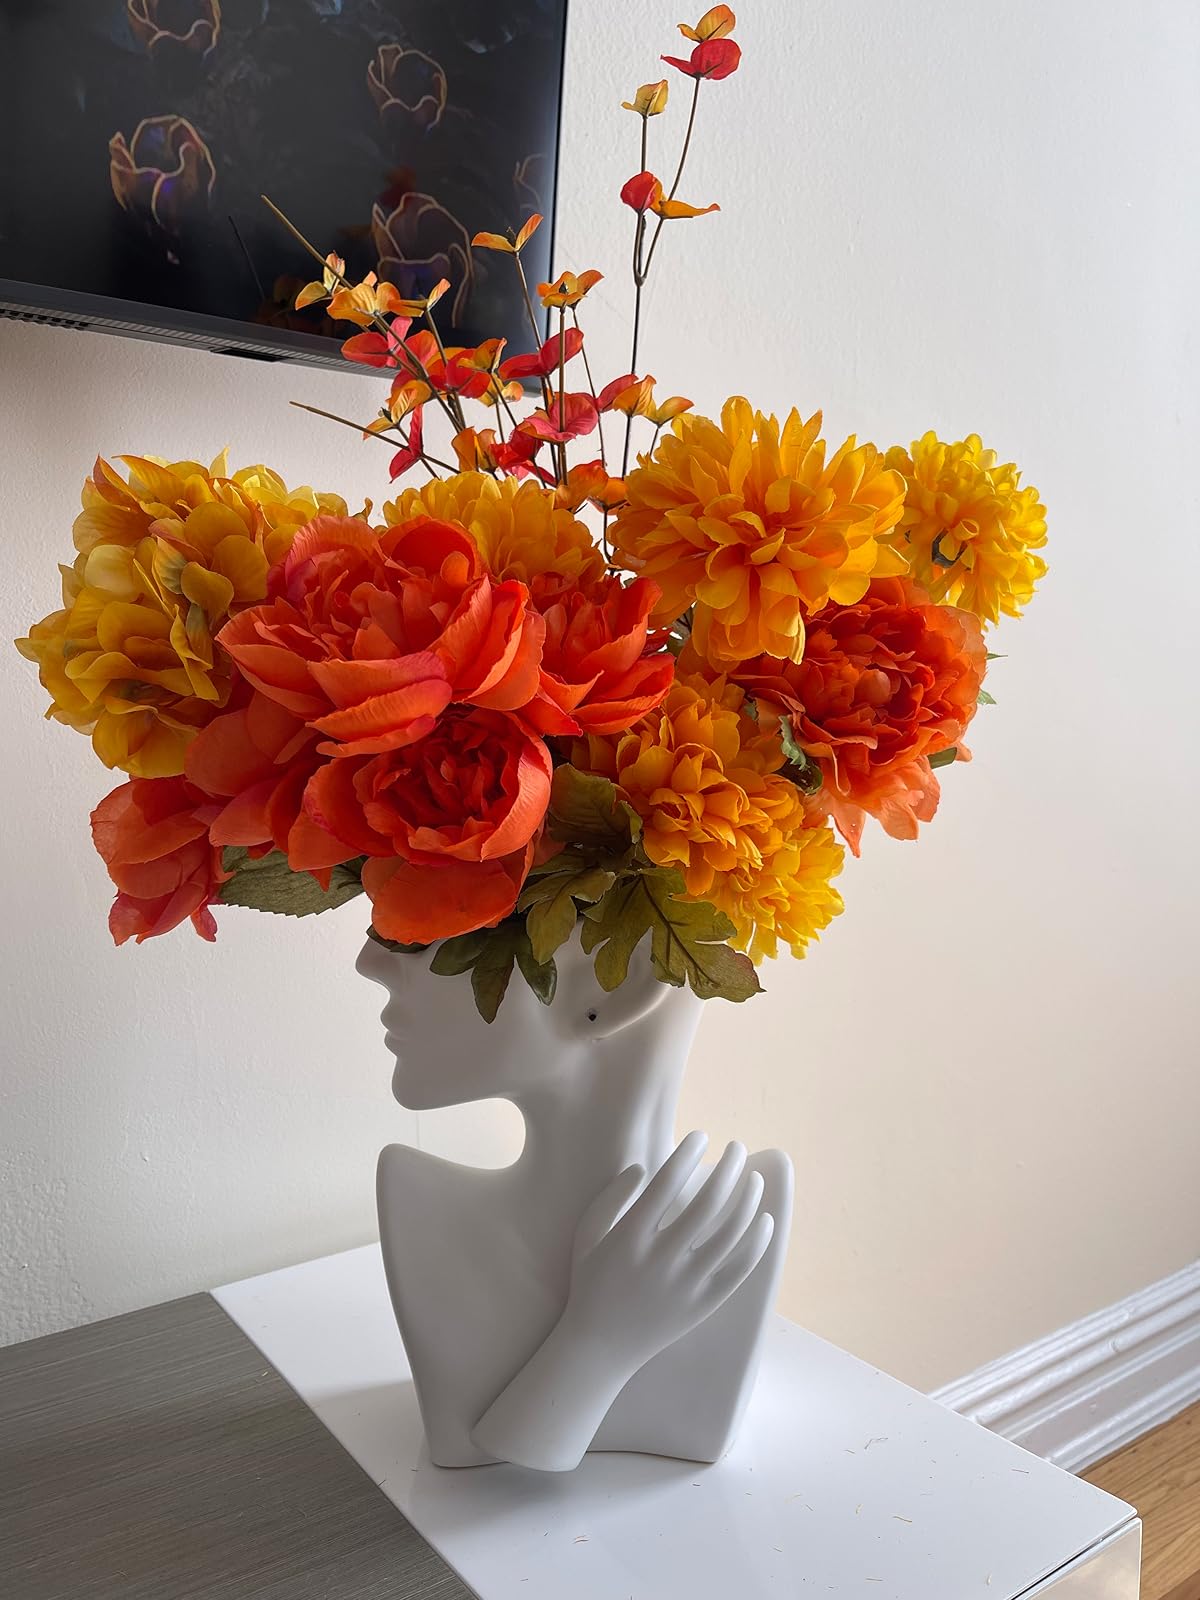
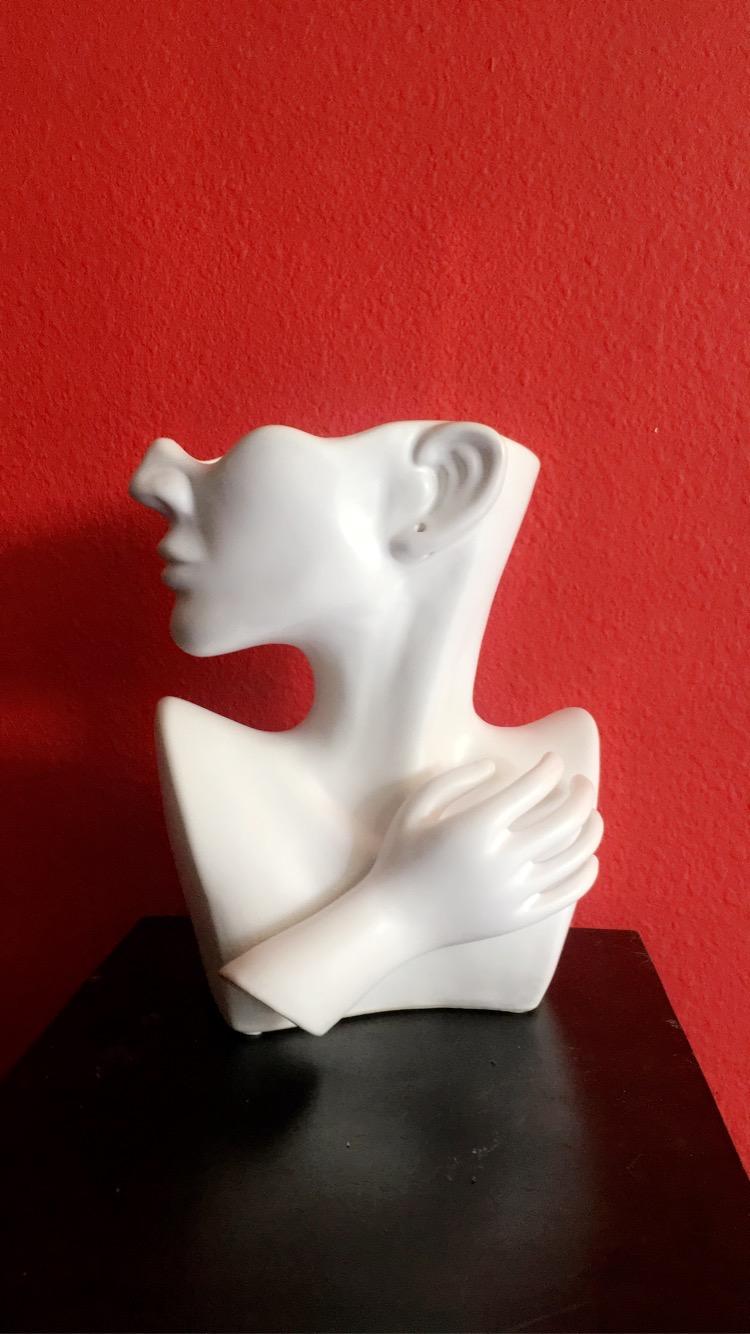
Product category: vase
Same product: yes